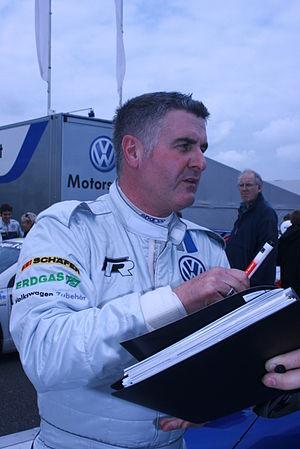
Hugh Peter Martin Donnelly est un ancien pilote automobile britannique.